All You Need Is Ears

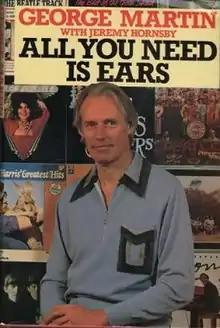
First edition (UK)

All You Need Is Ears: The inside personal story of the genius who created The Beatles is the 1979 memoir of The Beatles' producer George Martin, co-authored by Jeremy Hornsby. The book was republished in 1994. The title is a play-on-words to the 1967 Beatles song "All You Need is Love".